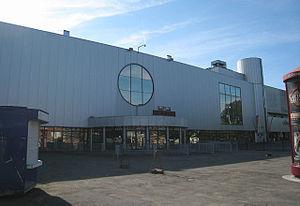
Forest National [fɔʀɛnasjɔnal], est une salle de concert située à Forest, en Région bruxelloise, en Belgique.
Michel Sardou [miʃɛl saʁdu], né le 26 janvier 1947 à Paris, est un chanteur et comédien français.